Robert L. Moran

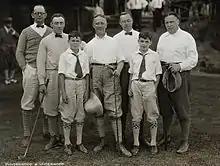
Golfing at Lake Placid, left to right, Judge John McInery (with sons), Robert L. Moran, Governor Smith, Judge W.F. Haggerty and Senator J.J. Hoey.

He retained the Daylight Saving Law in New York City after it was repealed as a federal measure, amended the code of ordinances relating to prices charged by public carts and cartmen, prevented the erection of a garbage disposal plant in The Bronx and played a significant role on the Committee Appointed to Welcome Homecoming Troops of the American Expeditionary Force and to ensure the re-employment of returning servicemen.